Anglo-Japanese style

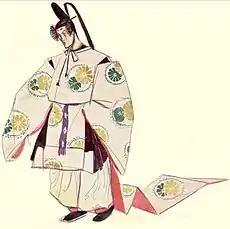
Ricketts The Mikado designs

In 1863 John Leighton (artist) gave a lecture on 'Japanese art' to the Royal Society and Alcock gave another at the Leeds Philosophical Society in the same year. The rise of Yokohama Shashin (Yokohama photography) from early photographers such as Felice Beato also introduced the "pictorial arts" to Britain, and alongside the imports of new woodblock prints, became fashionable objects to own and discuss in artistic and academic circles.